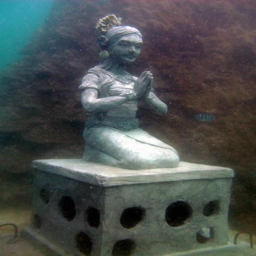
the project is hoped to be done next year with statues placed underwater .